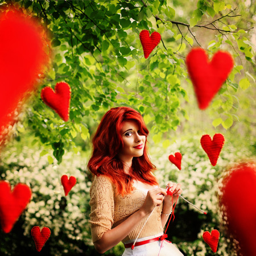
the image in the style of holiday .